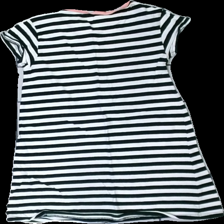
View: back
Type: Dress
Category: Children
Brand: Not in the list
Brand text on label: Tuffer
Colors: Black, White, Pink
Material: 100% cotton
Pattern: Striped
Cut: Regular, C-collar
Size: 122
Season: All
Price range: <50
Recommended usage: Repair
Comment: washed out